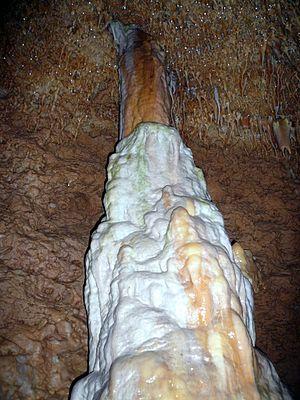
La grotte du Diable de Pottenstein est une grotte à concrétions près de Pottenstein en Haute Franconie, dans la Suisse franconienne. Elle est la plus grande des environ 1 000 grottes de la Suisse franconienne, et est richement ornée par des concrétions, de puissantes stalactites et stalagmites, et est considérée comme une des plus belles grottes à visiter en Allemagne. Elle est située dans l'arrondissement de Bayreuth, à peu près à mi-chemin entre Nuremberg et Bayreuth, et fait partie de l'association des grottes jurassiques. L'impressionnant portique d'entrée — « Porte des Enfers » — est situé à une altitude de 400 m, entre Potterstein et Schüttersmühle, à environ 2 km au sud de Potterstein sur le versant ouest de l'étroite vallée du Weihersbach. L'entrée de la grotte, large de 25 m et haute de 14 m, une des plus grandes entrées de grotte d'Allemagne, est connue depuis bien longtemps. Mais ce portail se terminait jadis au bout de 85 m, et avait été nommé Trou du diable.